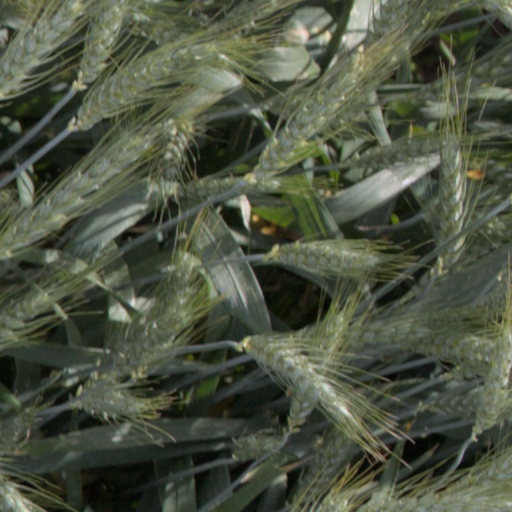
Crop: wheat